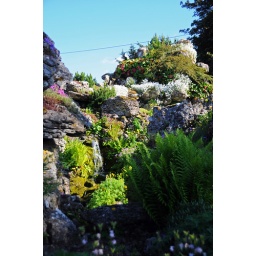
Built 1906 - 1914 and restored 2002 - 3. Seen it on TV but it's better walking around it.